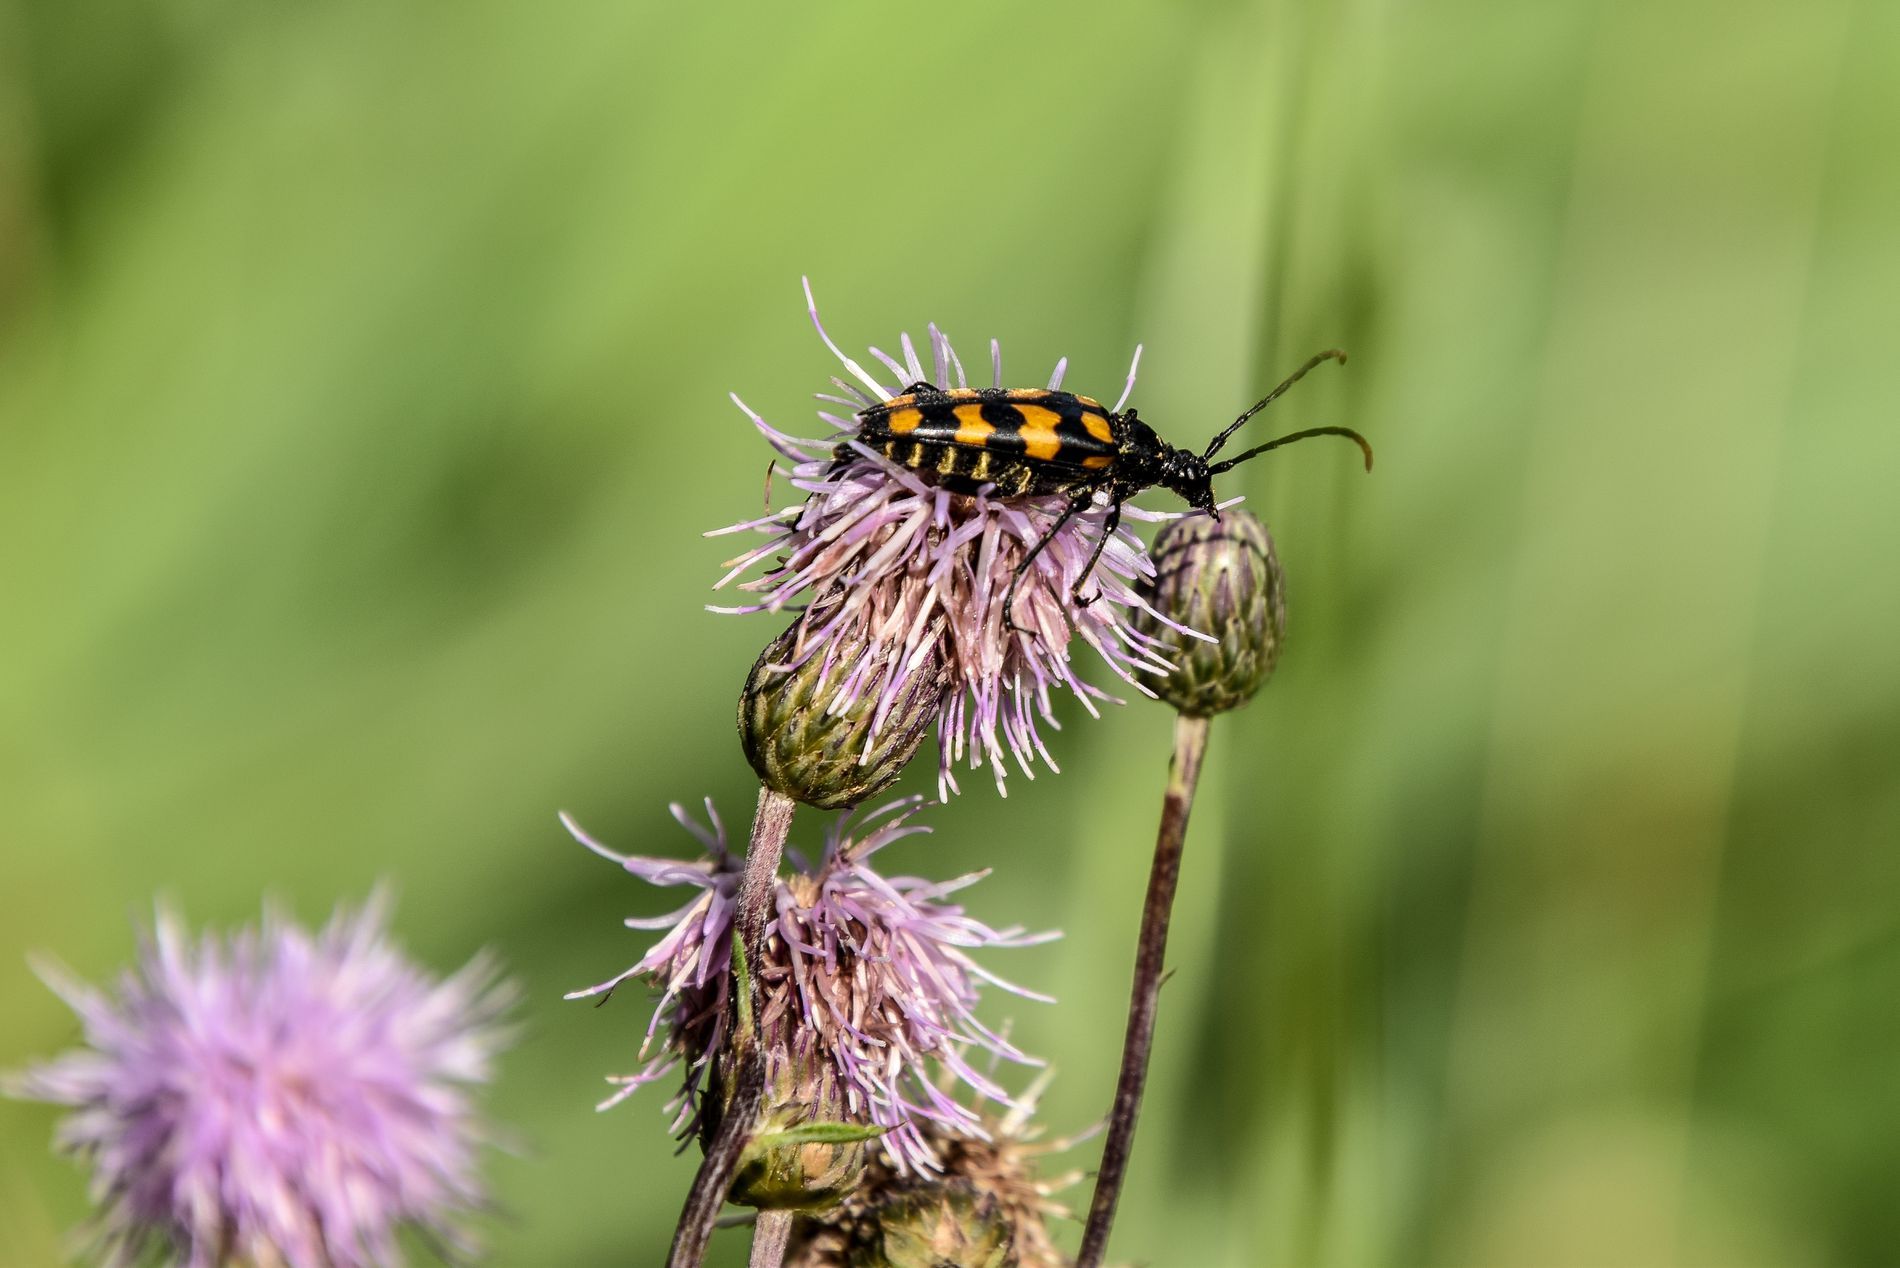
Resting Time.
The image shows a cluster of thistle flowers with purple petals. Perched on one of them is a black and orange beetle with legs and antennae. The background is blurry green.
Close-up shot of a group of thistle flowers with purple petals, some are bloomed while others are not yet. Perched on one of the flowers is a black and orange beetle, showing its antennae creating a serene atmosphere and highlighting the natural beauty. The background is blurry and the lighting is natural highlighting the texture of the insect and the flowers.
Labels: Flower, Plant, Pollen, Thistle, Daisy, Animal, Insect, Invertebrate, Bee, Wasp, Apidae, Beetle, Blurry Background, Thistles
Camera: NIKON CORPORATION NIKON D3500
Lens: 18.0-400.0 mm f/3.5-6.3
Aperture: F8
Exposure: 1/320 sec
ISO: 100
Focal length: 400.0 mm